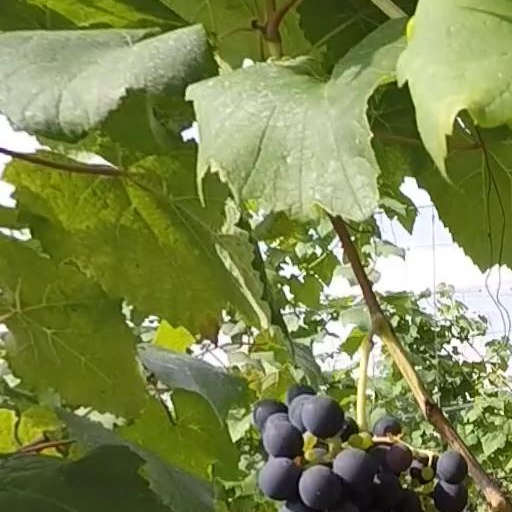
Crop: grape